Quintrell Downs

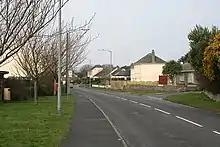
Quintrell Downs

Quintrell Downs is a village in Cornwall, England, United Kingdom, close to Newquay, at the junction of the A392 and A3058 roads. It is named after the surrounding area of moorland.